Matthew Labyorteaux

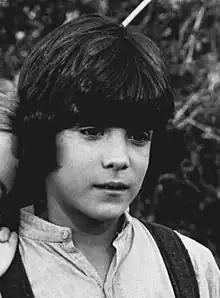
Labyorteaux on "Little House on the Prairie," 1977

Matthew Charles Labyorteaux (born December 8, 1966) is an American film, television and voice actor. In many of his credits, his last name is spelled as "Laborteaux". He is also credited as Matthew Charles for his work in animation.